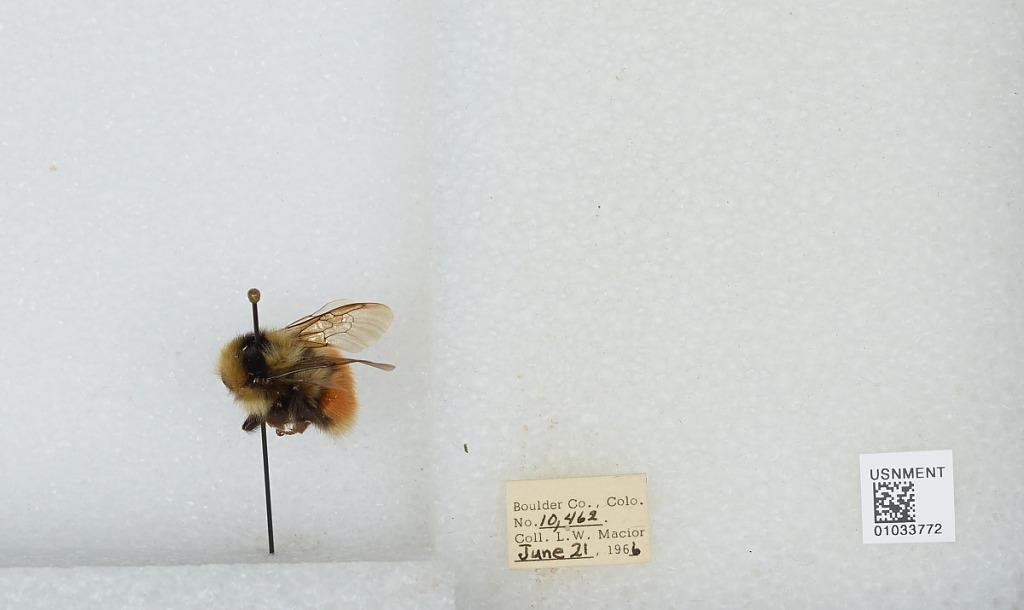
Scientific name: Bombus (Pyrobombus) sylvicola Kirby
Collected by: L. Macior
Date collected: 1966-6-21
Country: United States
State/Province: Colorado
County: Boulder
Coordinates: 40.0722, -105.584